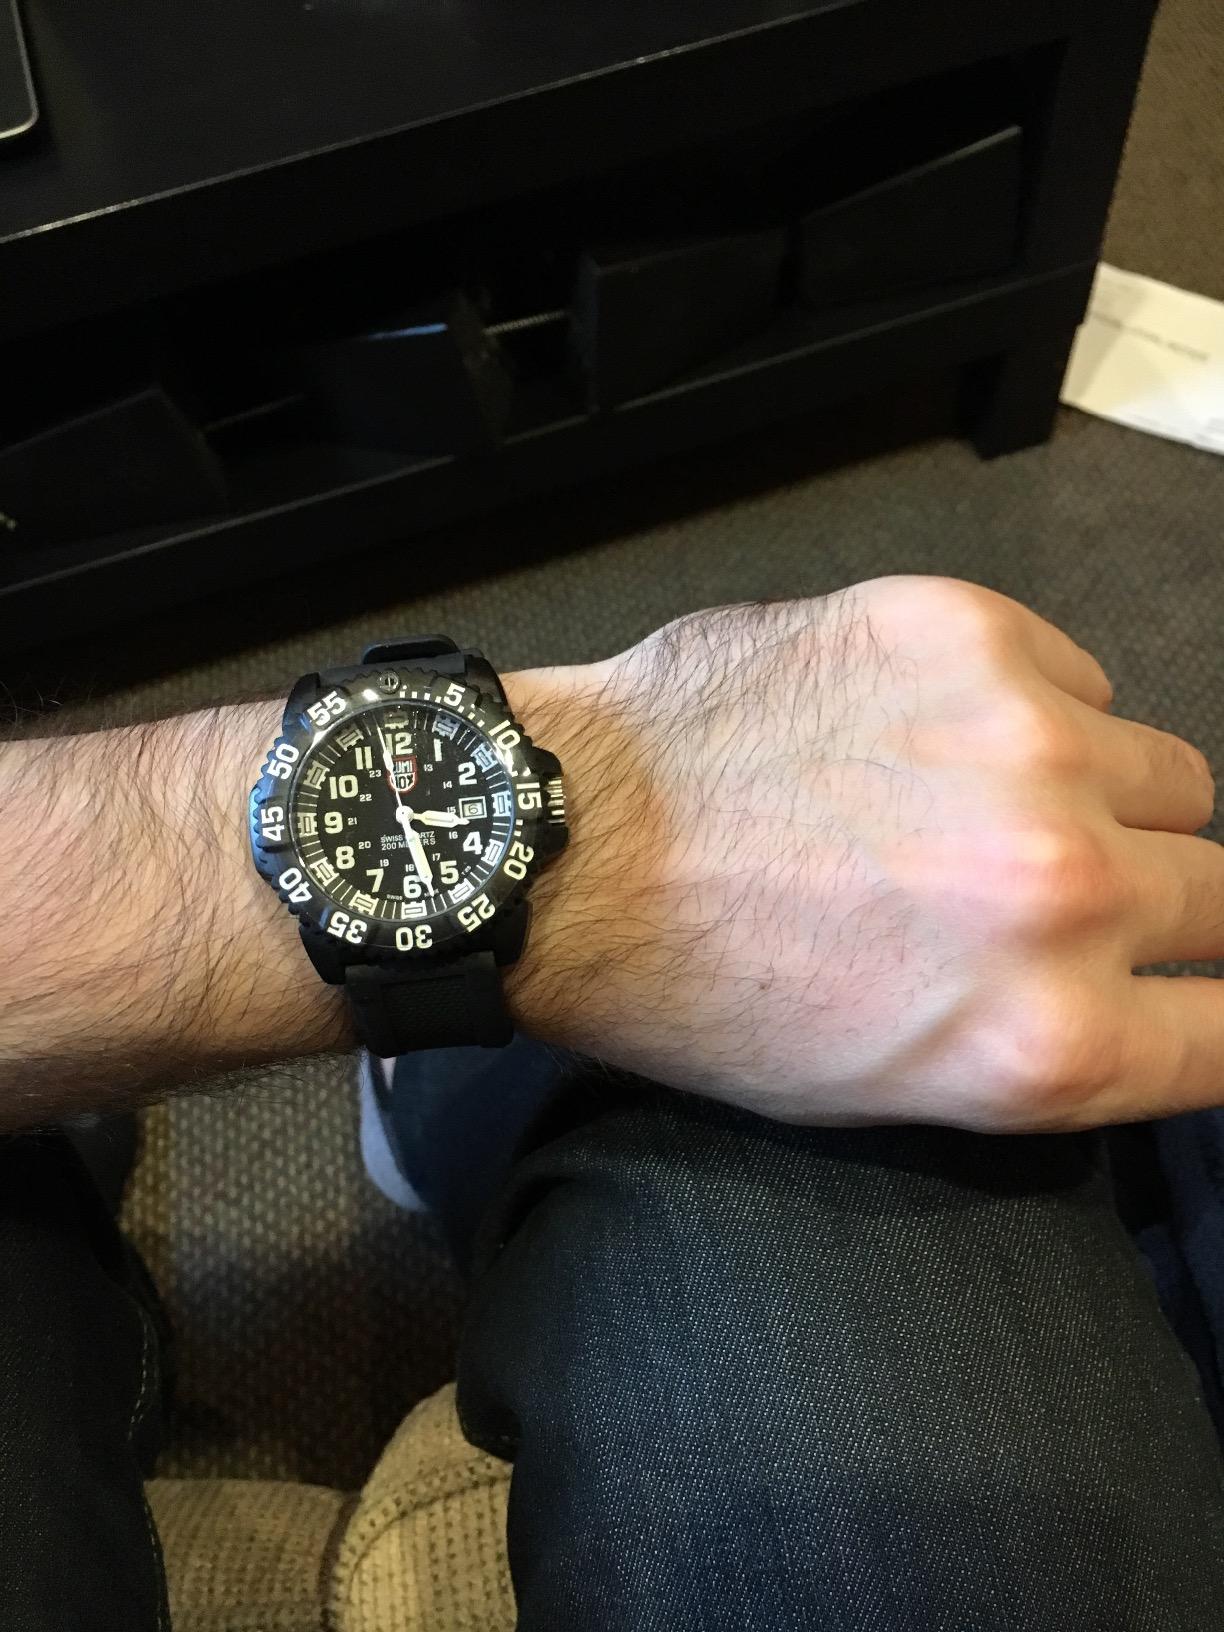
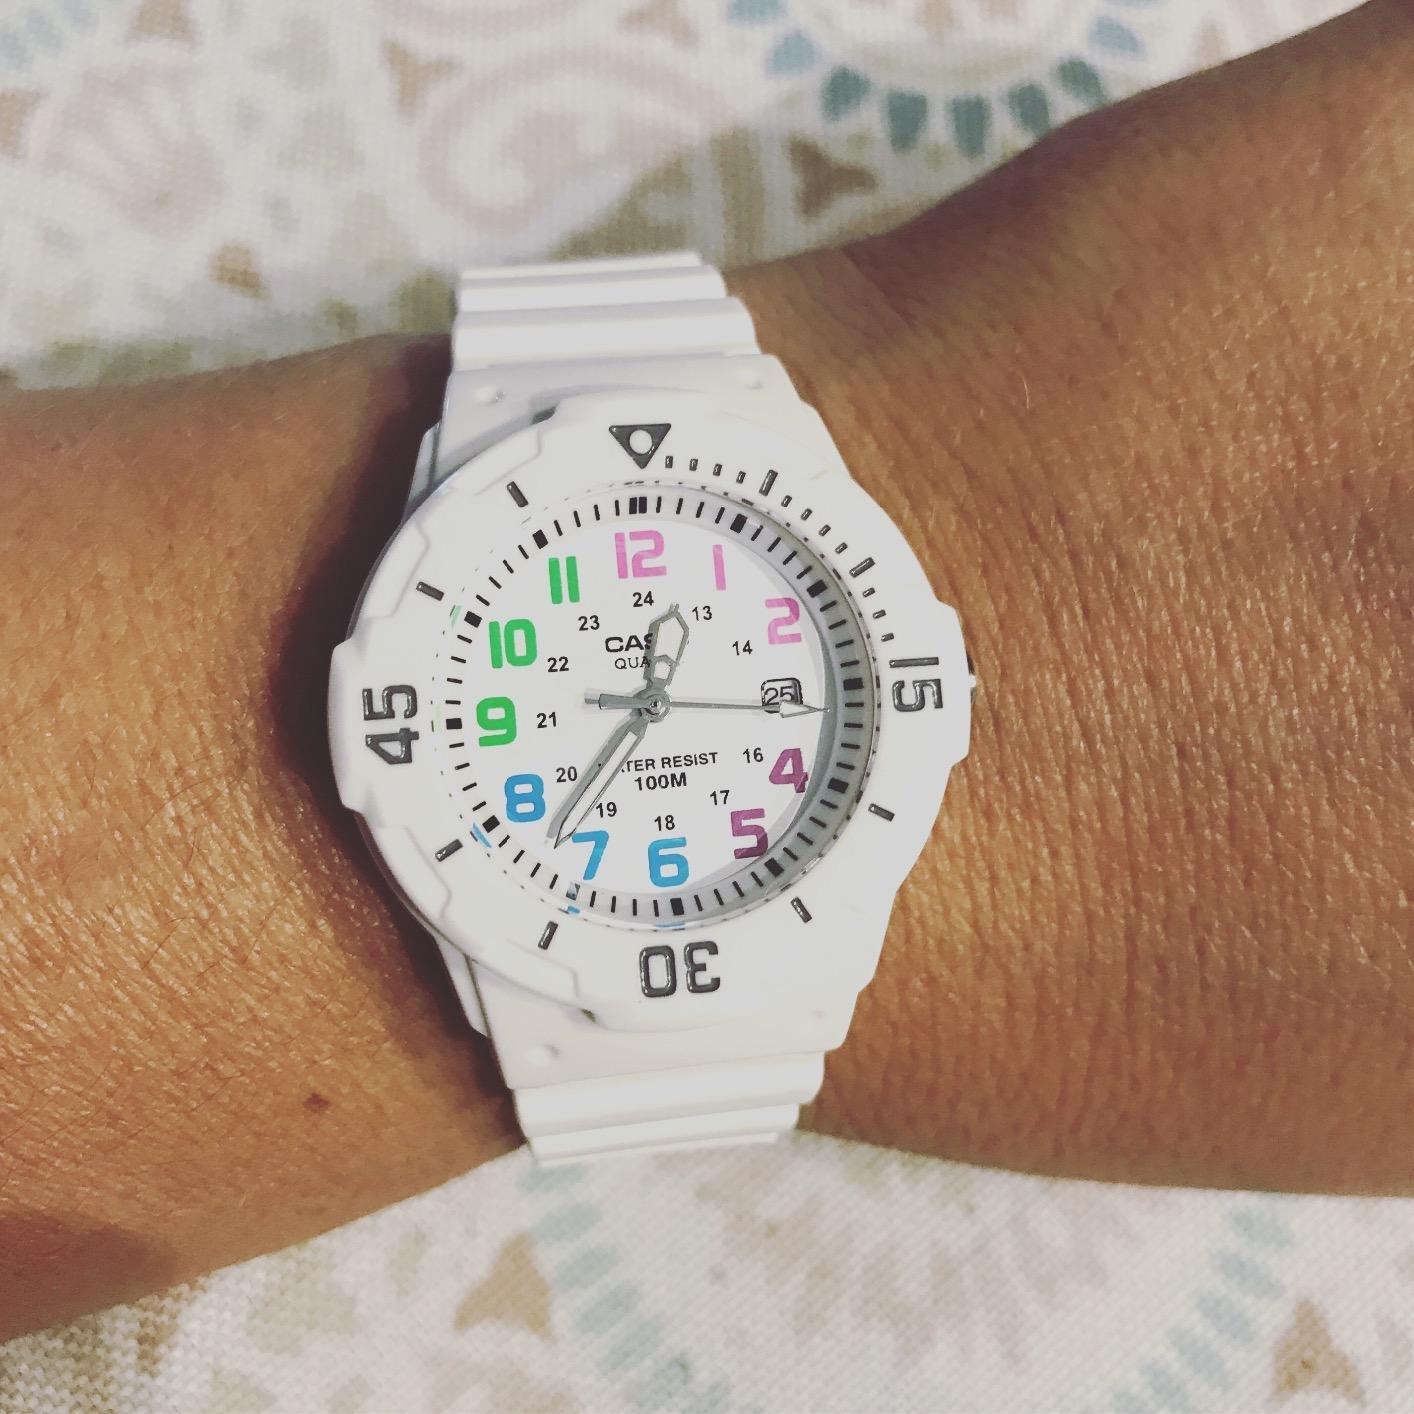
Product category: accessories_watch
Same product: no